Jabalpur Engineering College

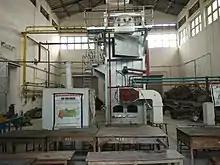
Fire-tube boiler of Mechanical engineering department

The institute offers bachelor's, master's and doctoral degrees in engineering and applied sciences.